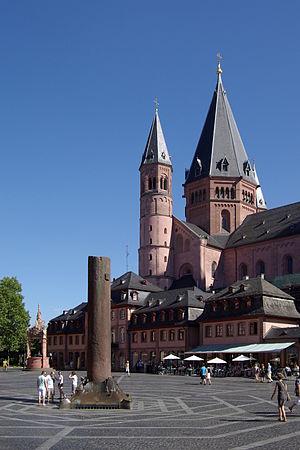
Mayence, cathédrale Saint-Martin, place du Marché «Markt» avec pilier Heunensäule
Le Heunensäule est un monument qui se dresse près de la cathédrale Saint-Martin de Mayence, sur la place du Marché de Mayence, plus simplement appelée « Markt ».
Le diocèse de Mayence est une église particulière de l'Église catholique latine en Allemagne. Son siège est la cathédrale Saint-Martin de Mayence dédiée à Martin de Tours. Érigé au IVᵉ siècle, il est élevé au rang d'archidiocèse métropolitain au VIIIᵉ siècle. Au XIIᵉ siècle, l'archevêque de Mayence devient prince-électeur du Saint-Empire romain germanique. En 1803, le siège archiépiscopal est transféré à Ratisbonne. Depuis 1821, le diocèse couvre le territoire de l'ancien grand-duché de Hesse et est suffragant de l'archidiocèse de Fribourg. L'évêque de Mayence est actuellement Mᵍʳ Peter Kohlgraf depuis avril 2017, vicaire général depuis le 27 août 2017 Udo Bentz.